Guardian Angels Church (Chaska, Minnesota)

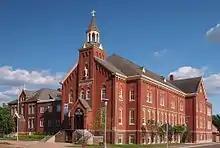
Guardian Angels Catholic School

Guardian Angels Catholic Church is a historic church located in Chaska, Minnesota founded in 1858. A Roman Catholic church, Guardian Angels is part of the Roman Catholic Archdiocese of Saint Paul and Minneapolis.